Anders Opdahl

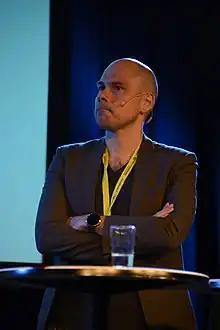

Anders Opdahl (born 20 March 1979) is a Norwegian journalist, newspaper editor and media executive. He was editor-in-chief of the newspaper "Nordlys" from 2011 to 2016, and has been chief executive officer of Amedia since 2020.